Brig–Zermatt railway line

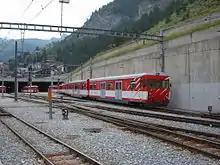
Täsch–Zermatt shuttle train.

The outbreak of war in 1939 had a much less dramatic impact on rail traffic than had been the case in 1914. Although this time once again foreign tourists stayed away from the Mattertal, there were nevertheless Swiss excursioners who, thanks to the previously introduced income compensation, could afford to travel even during the war, along with military transport to secure the full utilisation of capacity. Thanks to electrification, the once again strongly increasing coal prices also had no further effect on rail traffic. During the war years, passenger numbers increased continuously, and in 1945, with 265,473 people transported, reached a new high point.